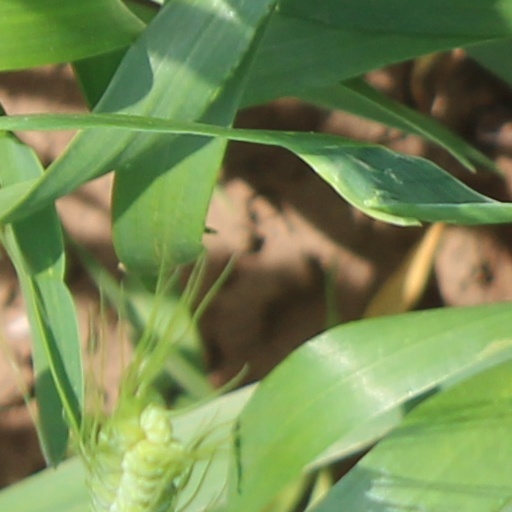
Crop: wheat